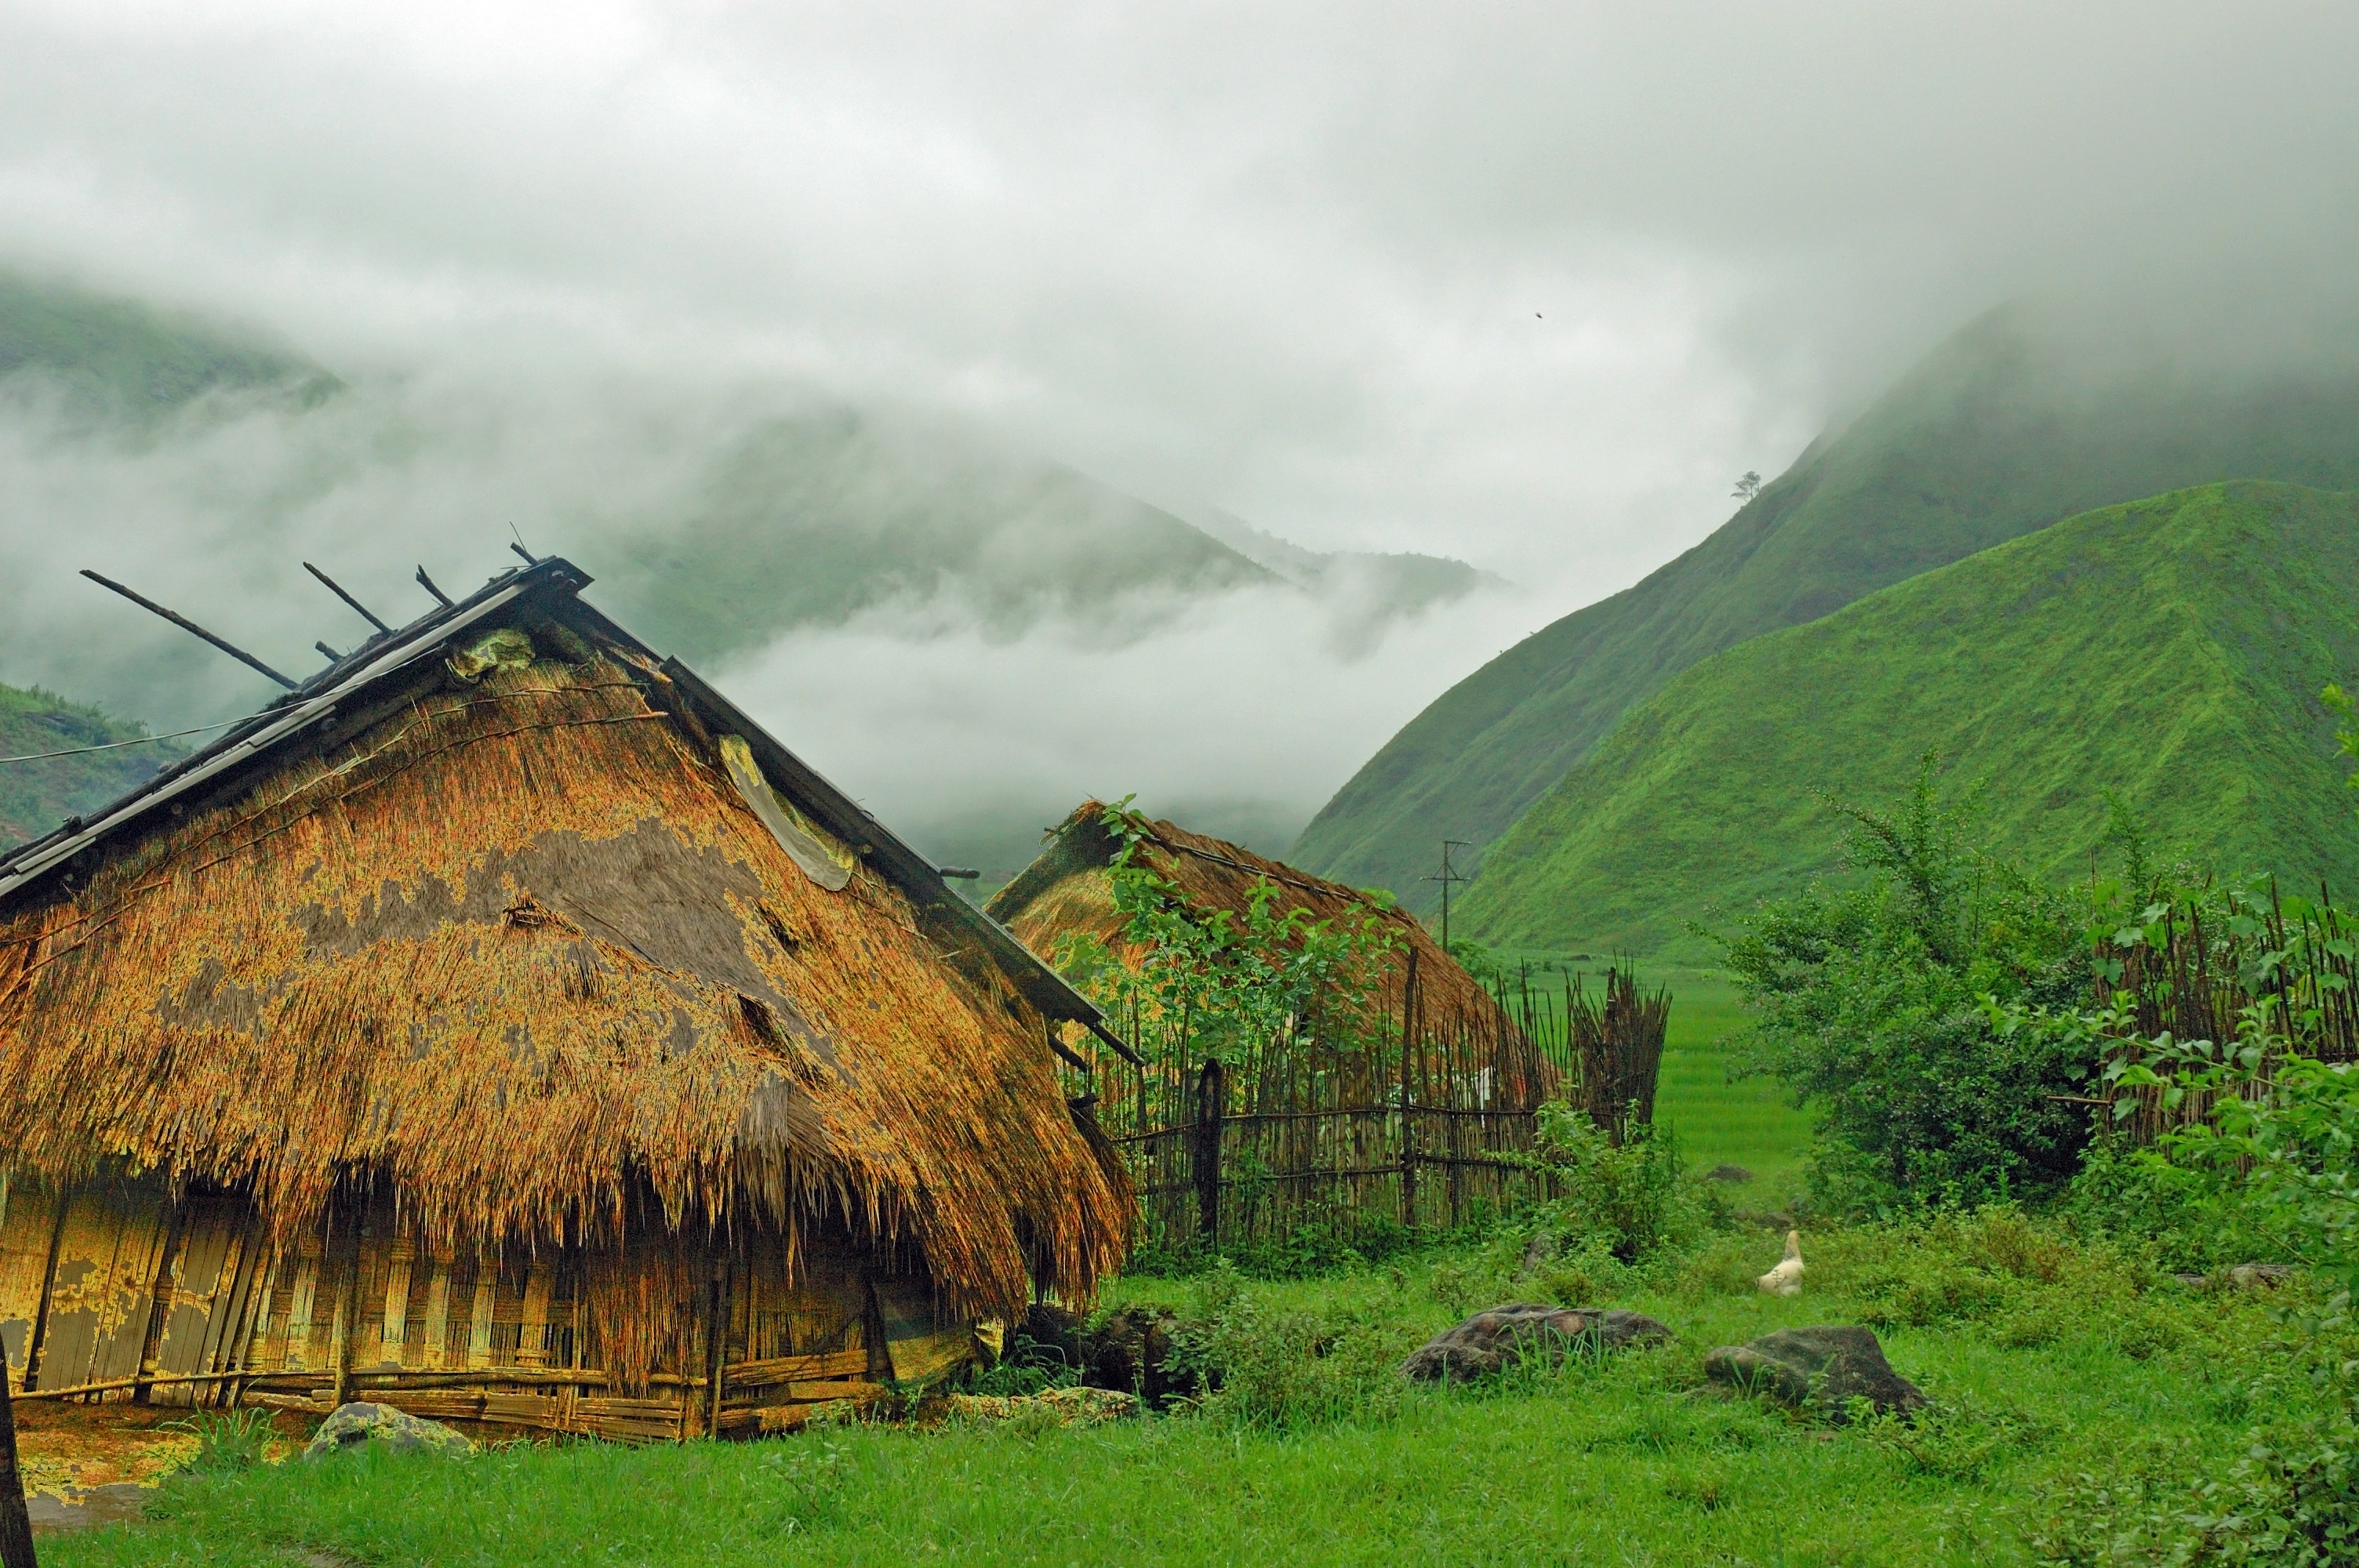
landscape, nature, mountain, field, meadow, hill, valley, mountain range, hut, village, cabin, asia, agriculture, highland, sapa, plateau, vietnam, east, rural area, geographical feature, atmospheric phenomenon, mountainous landforms